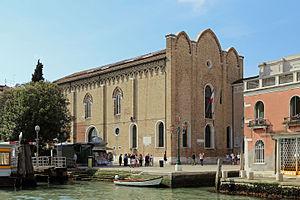
Venise (Italie)